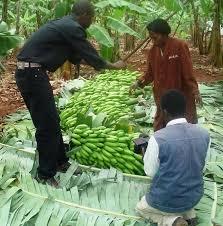
Wakulima watatu wako kwenye shamba, wamefuna ndizi, wanaendelea kujadiliana, mambo na bei, jinsi watakavyouza, iwasaidie.